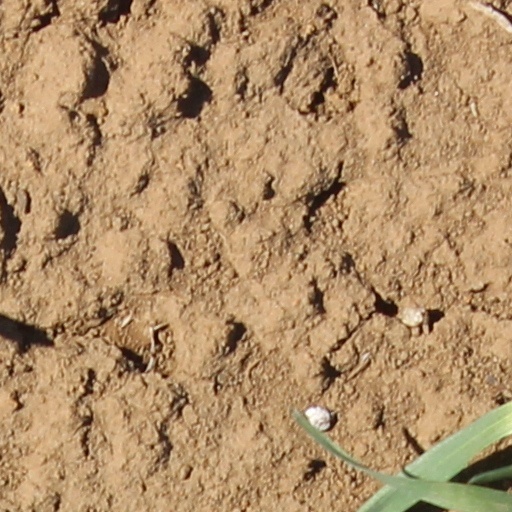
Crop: wheat